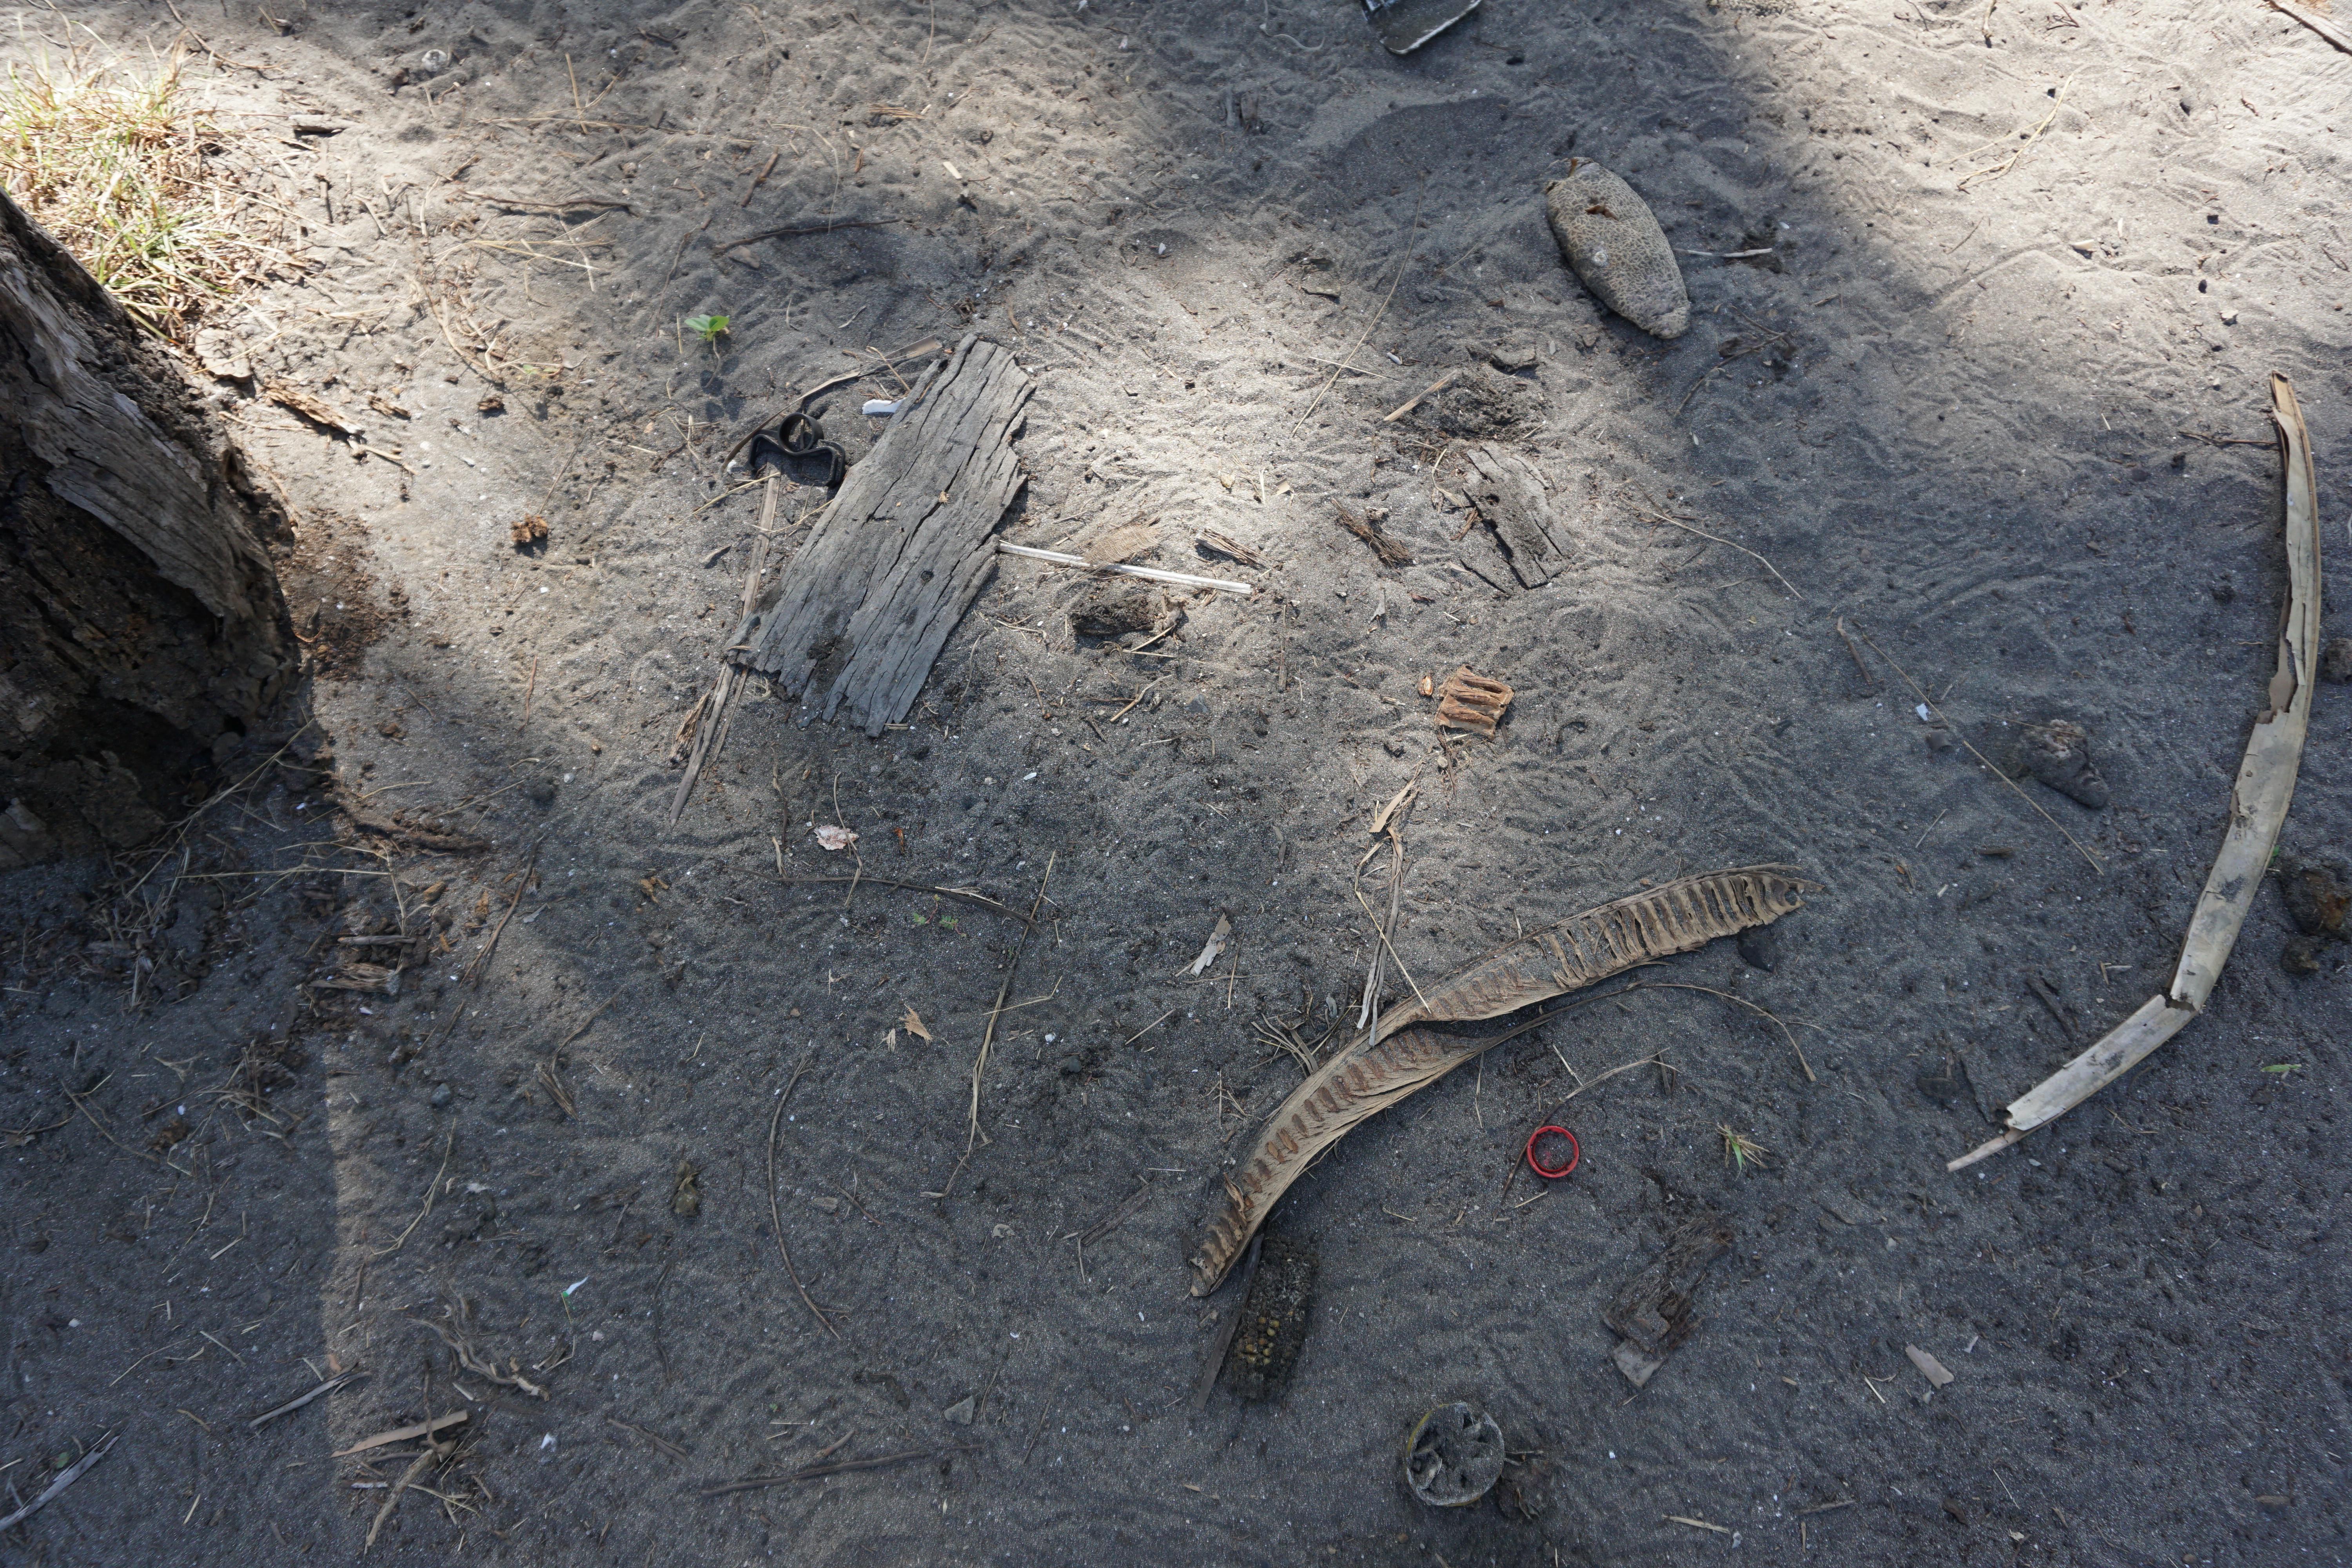
Object: Plastic straw (Straw)

Object: Other plastic (Other plastic)

Object: Other plastic (Other plastic)

Object: Plastic bottle cap (Bottle cap)